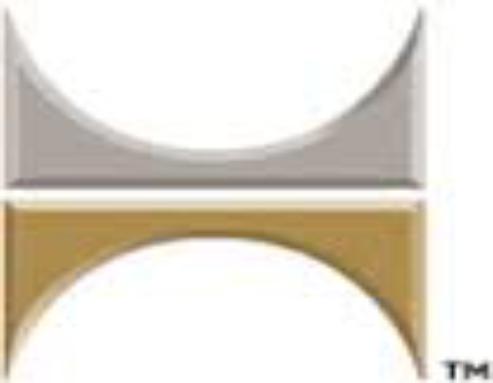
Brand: Hilton Worldwide-3
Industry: Others